North American beaver

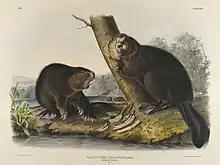
Brooklyn Museum – American Beaver – John J. Audubon

Normally, the purpose of the dam is to provide water around their lodges that is deep enough that it does not freeze solid in winter. The dams also flood areas of surrounding forest, giving the beaver safe access to an important food supply, which is the leaves, buds, and inner bark of growing trees. In colder climates where their pond freezes over, beavers also build a food cache from this food resource. To form the cache, beavers collect food in late fall in the form of tree branches, storing them under water (usually by sticking the sharp chewed base of the branches into the mud on the pond bottom), where they can be accessed through the winter. Often, the pile of food branches projects above the pond and collects snow. This insulates the water below it and keeps the pond open at that location. The frozen combination of branches and ice is known as a cap, sealing the food cache. Beavers often maintain an underwater entrance to their dam, and they can access their food cache from their lodge by swimming under the ice. In warmer climes, a winter food store is less common.